Mandalay

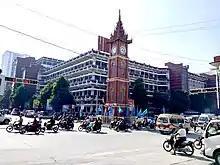
Zaycho market, the biggest market of the city

Mandalay Central Railway Station is the terminus of Myanmar Railways's metre gauge main rail line from Yangon (Yangon–Mandalay Railway) and the starting point of branch lines to Pyin U Lwin (Maymyo), Lashio (Mandalay–Lashio Railway), Monywa, Pakokku, Kalay, Gangaw, and to the north, Shwebo, Kawlin, Naba, Kanbalu, Mohnyin, Hopin, Mogaung and Myitkyina (Mandalay–Myitkyina Railway).